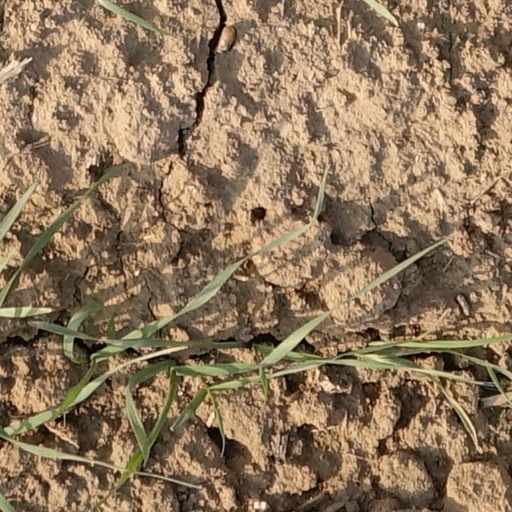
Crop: wheat